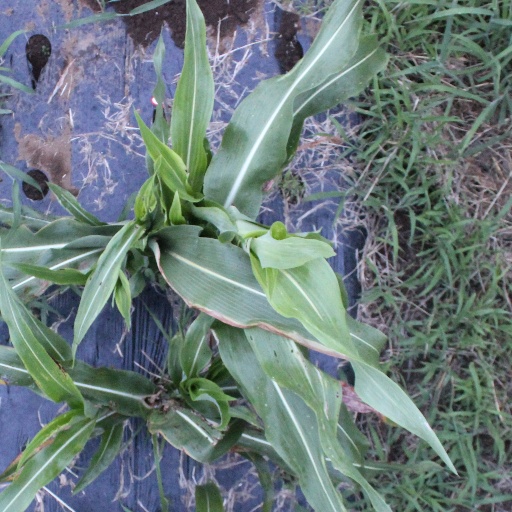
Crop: sorghum